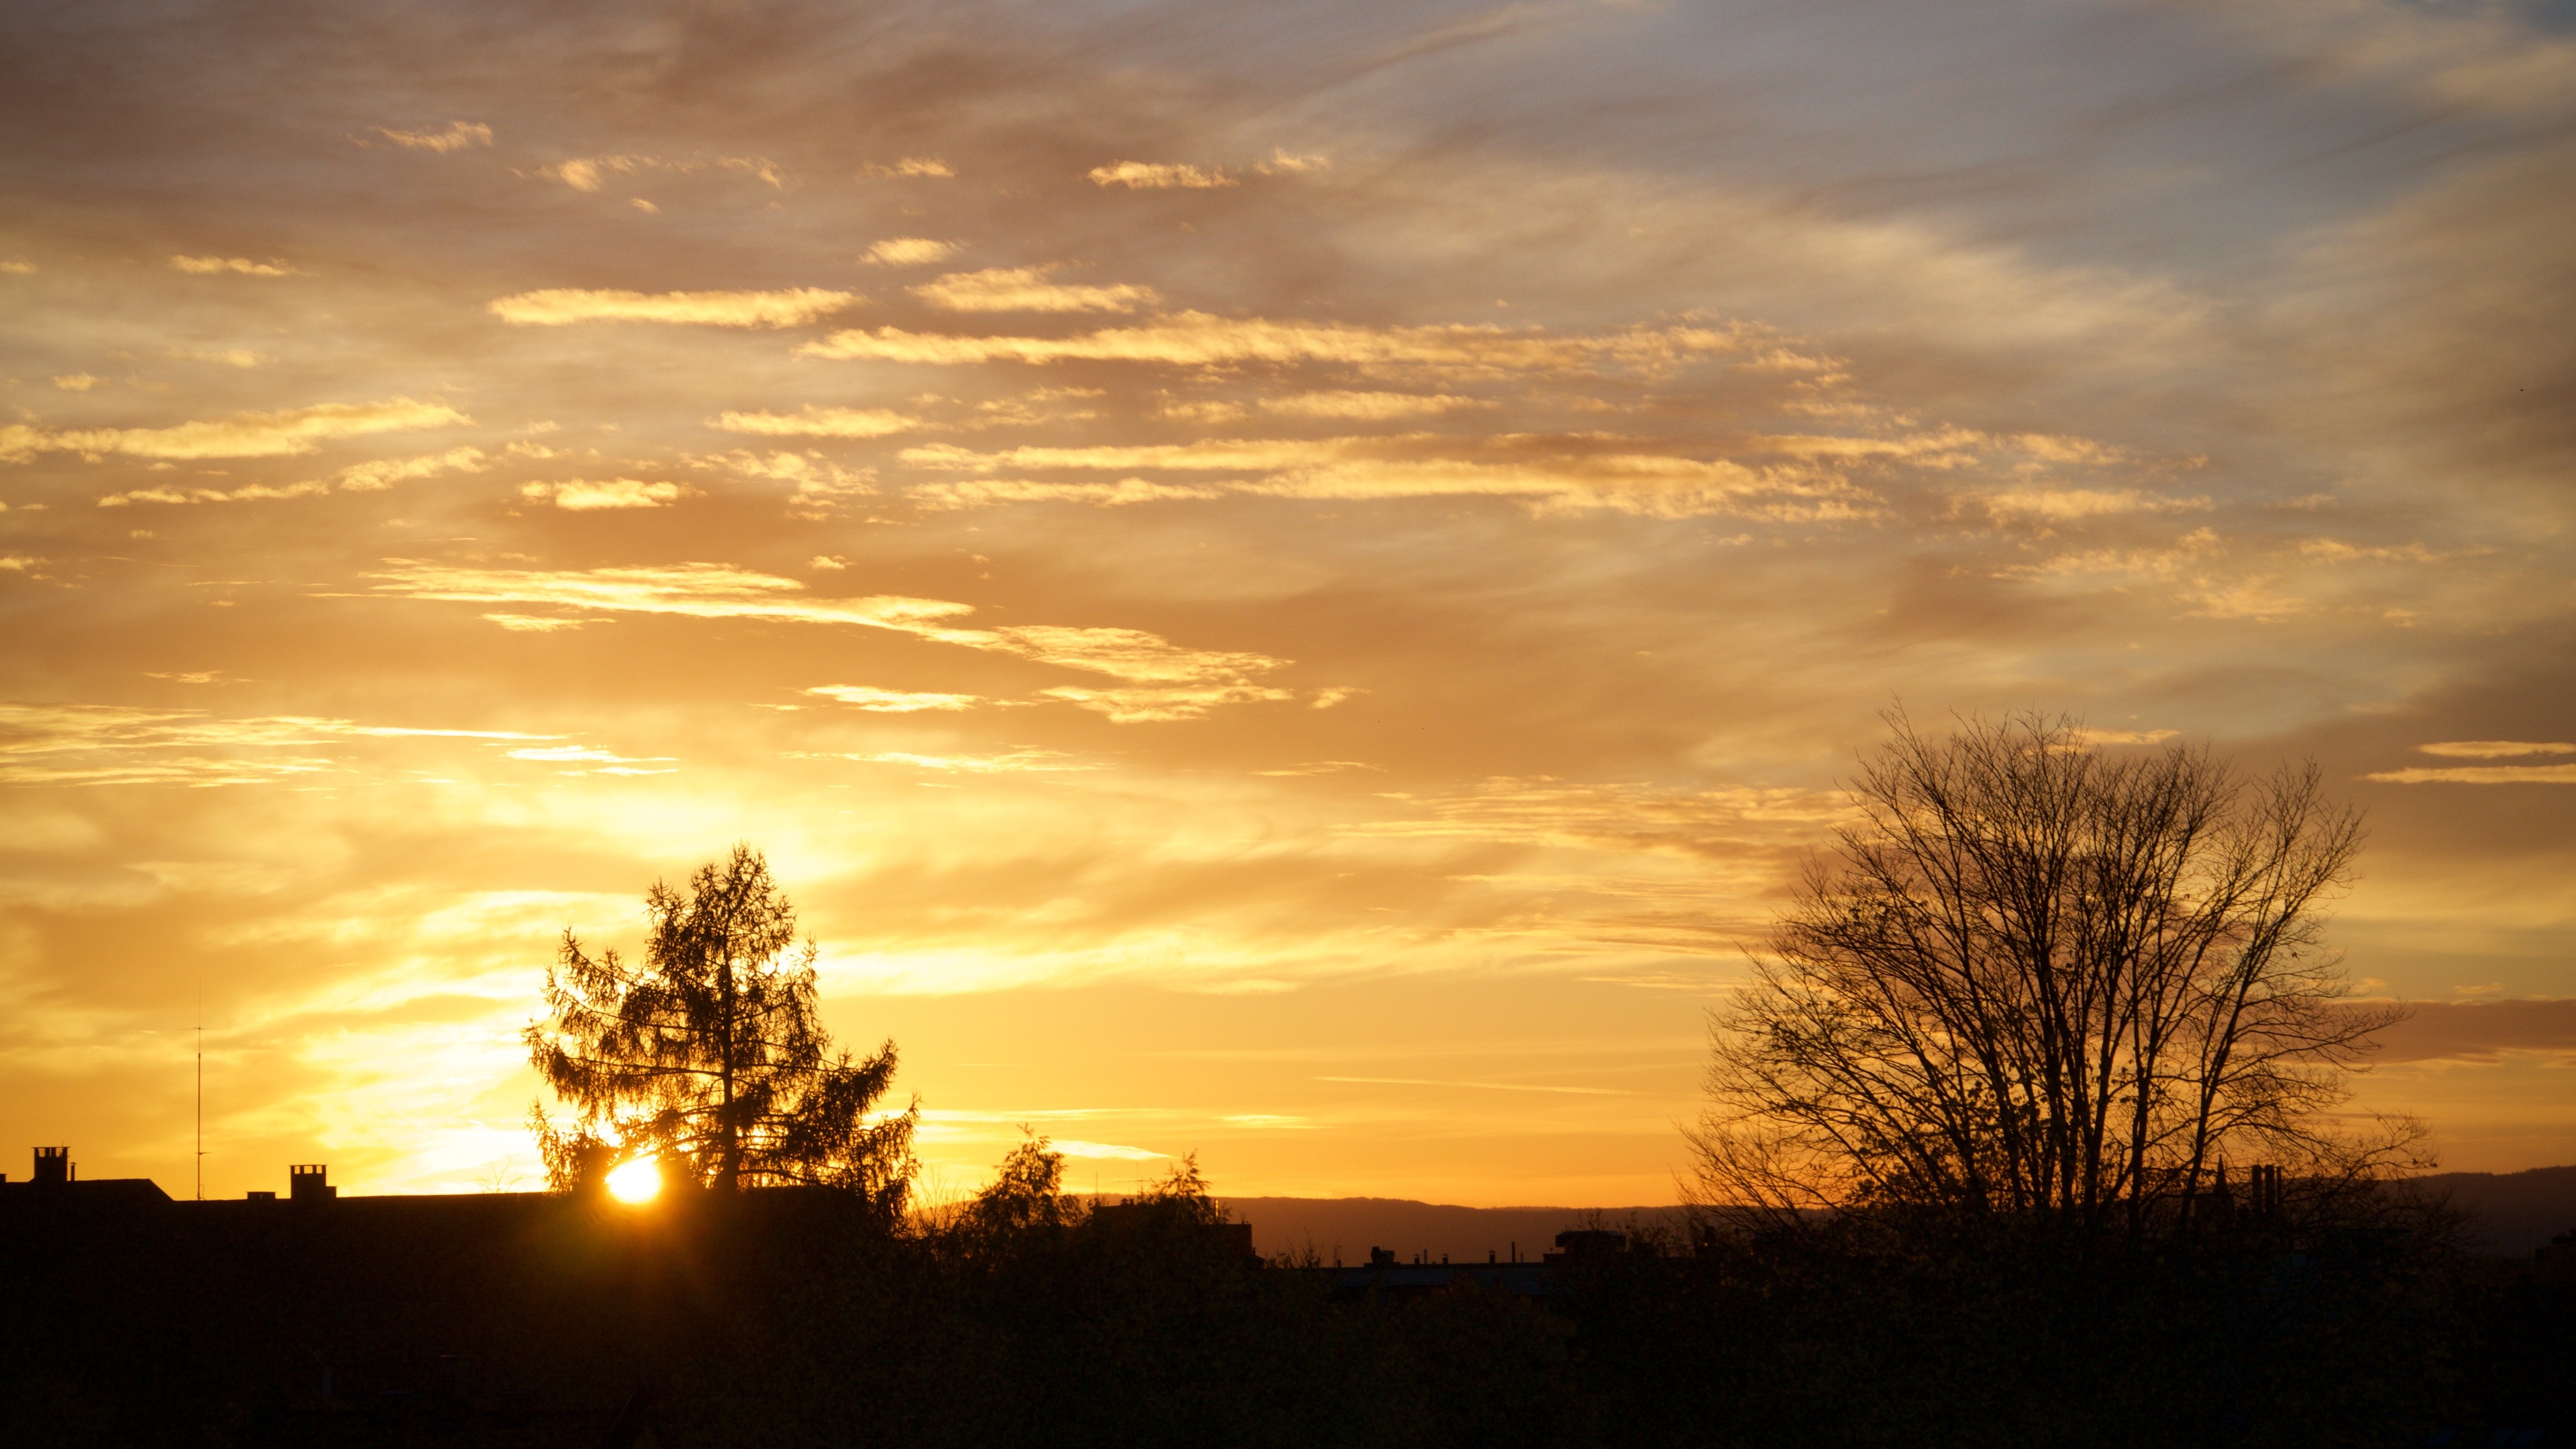
landscape, tree, horizon, cloud, sky, sun, sunrise, sunset, field, sunlight, morning, dawn, atmosphere, dusk, evening, beautiful, afterglow, atmospheric phenomenon, red sky at morning